Slaughter's Mad Dash

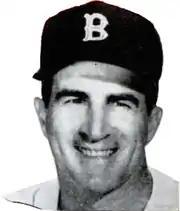
Johnny Pesky

With the hit-and-run on, Slaughter was running on the pitch, and with two outs, he was at full speed when Walker lined the pitch into left-center field. Culberson fielded the ball, then threw a relay to shortstop Johnny Pesky. Slaughter rounded third base, where legend says he ran through third base coach Mike González's stop sign and headed for home, while a stunned Pesky "held the ball", hesitating when he should have fired home immediately, costing the Red Sox the seventh and deciding game of the World Series.